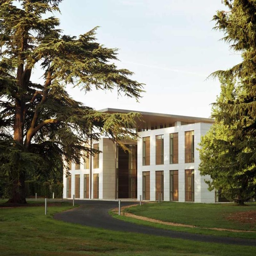
person was the lead architect on this building ... so proud